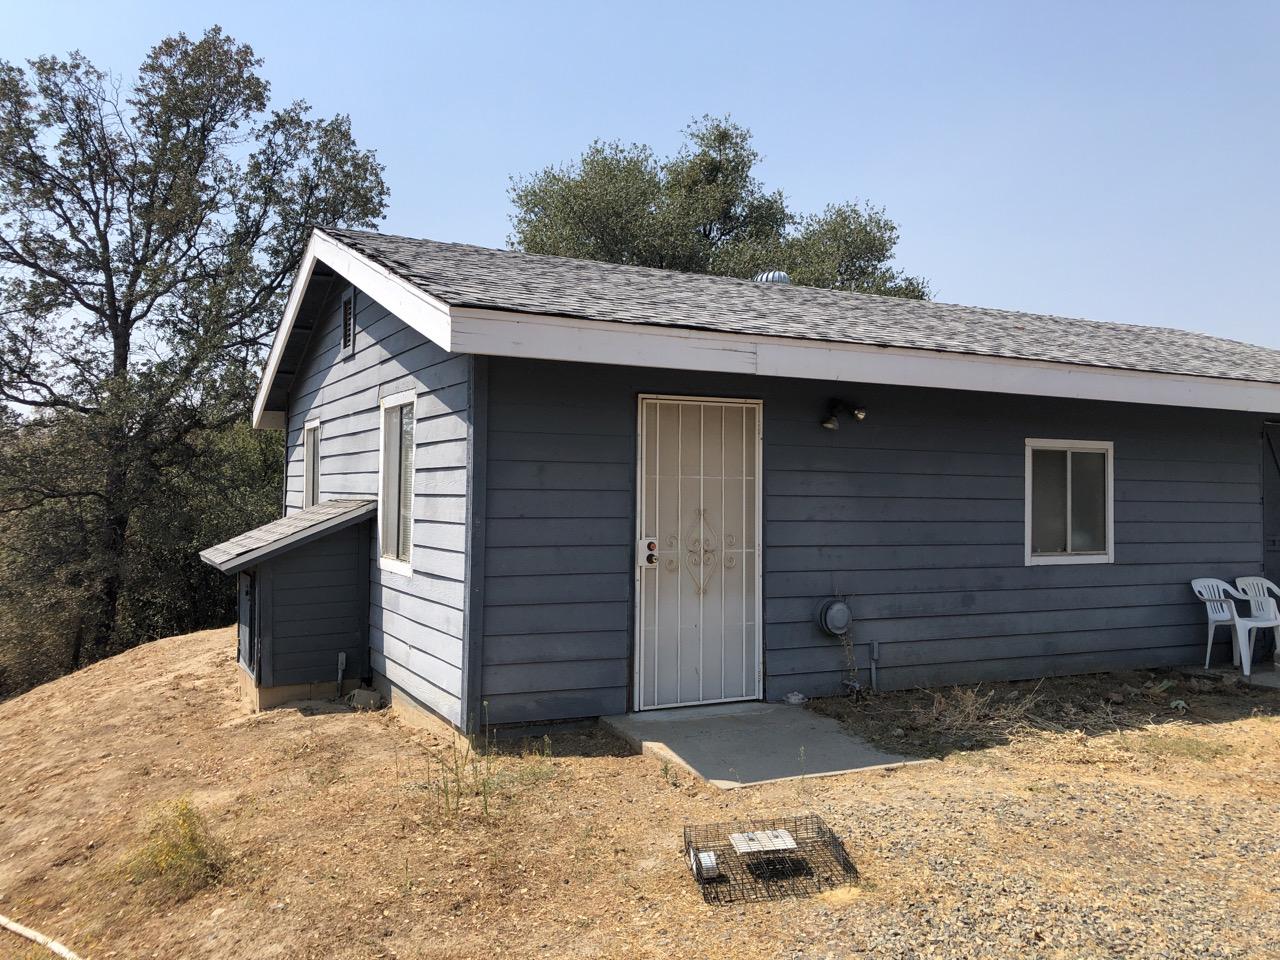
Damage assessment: no_damage